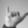
ASL letter: Y